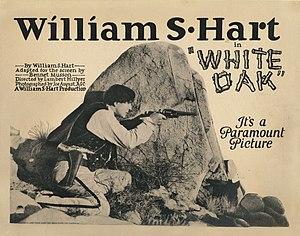
William S. Hart est un acteur, réalisateur, producteur et scénariste américain né le 6 décembre 1864 à Newburgh, New York, décédé le 23 juin 1946 à Newhall, un quartier de Santa Clarita en Californie. En France, il fut renommé Rio Jim.